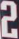
Number: 2